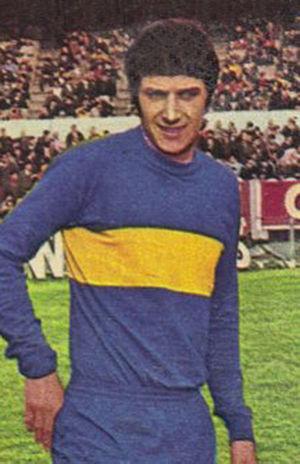
Milton Viera Rivero, né le 11 mai 1946 à Rio de Janeiro au Brésil, est un joueur de football international uruguayen, qui évoluait au poste de milieu de terrain.